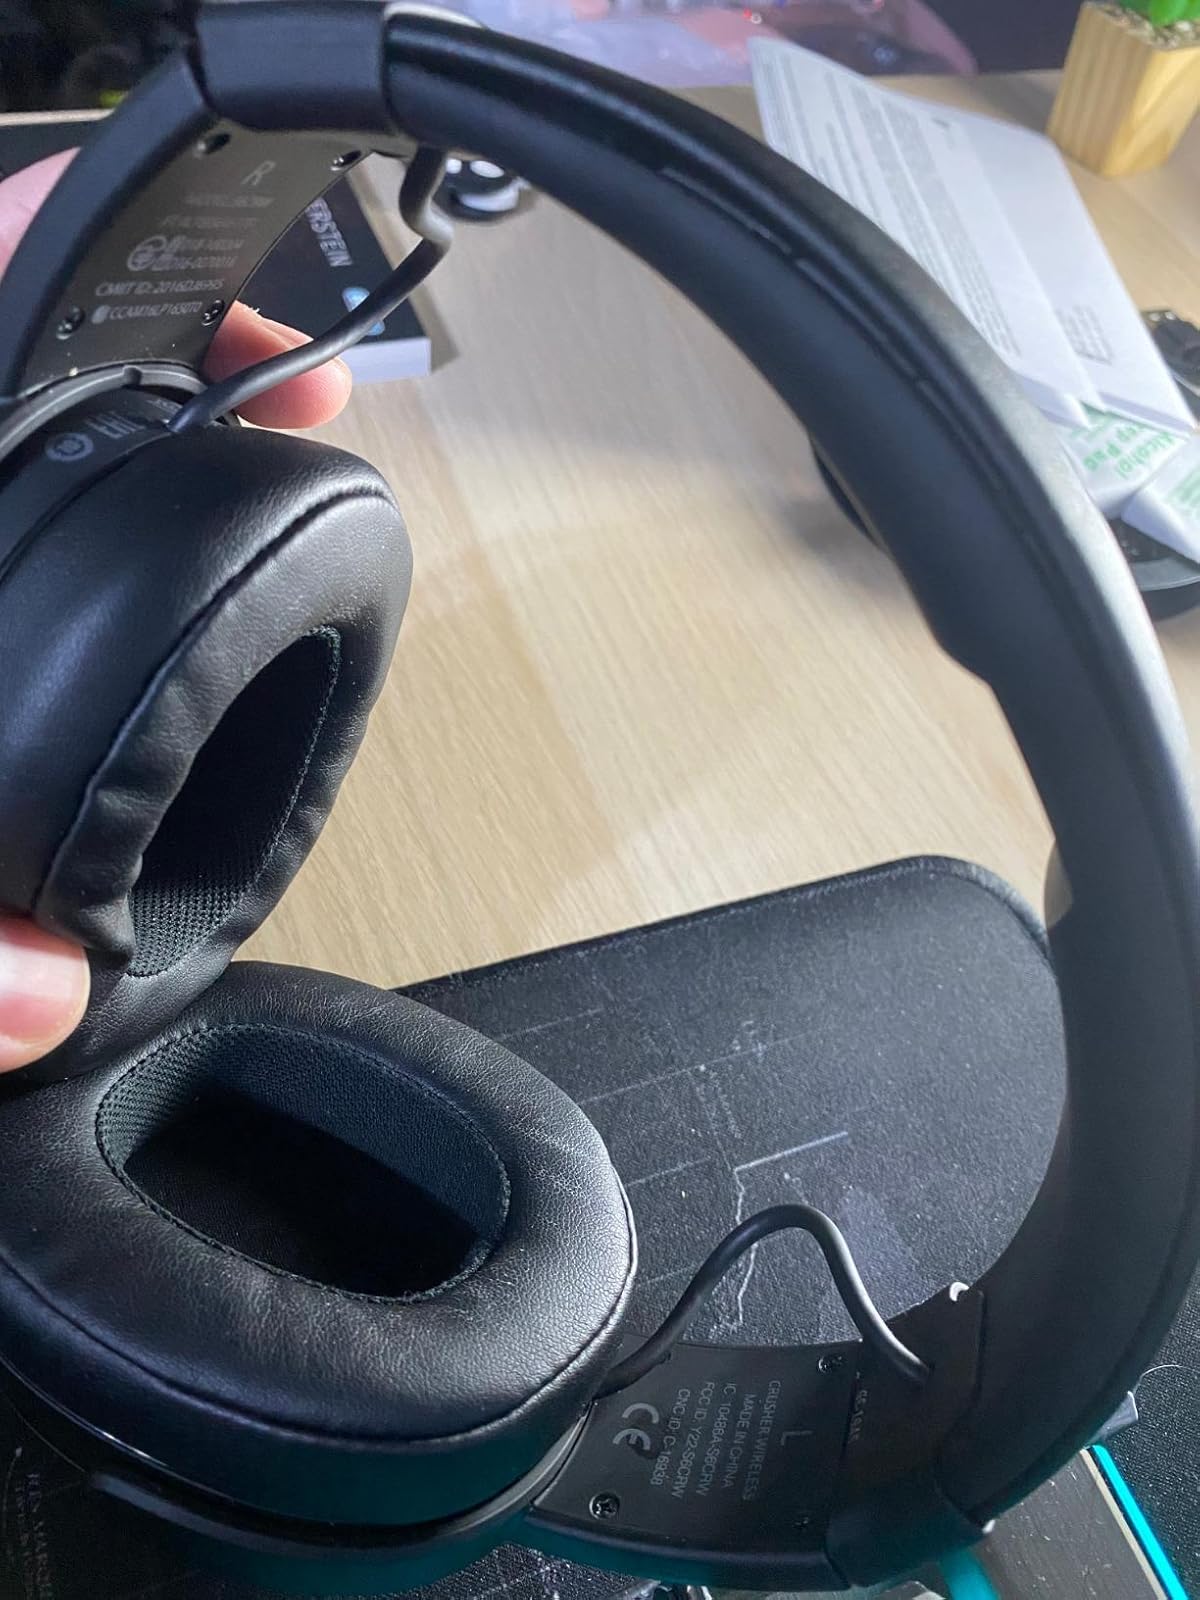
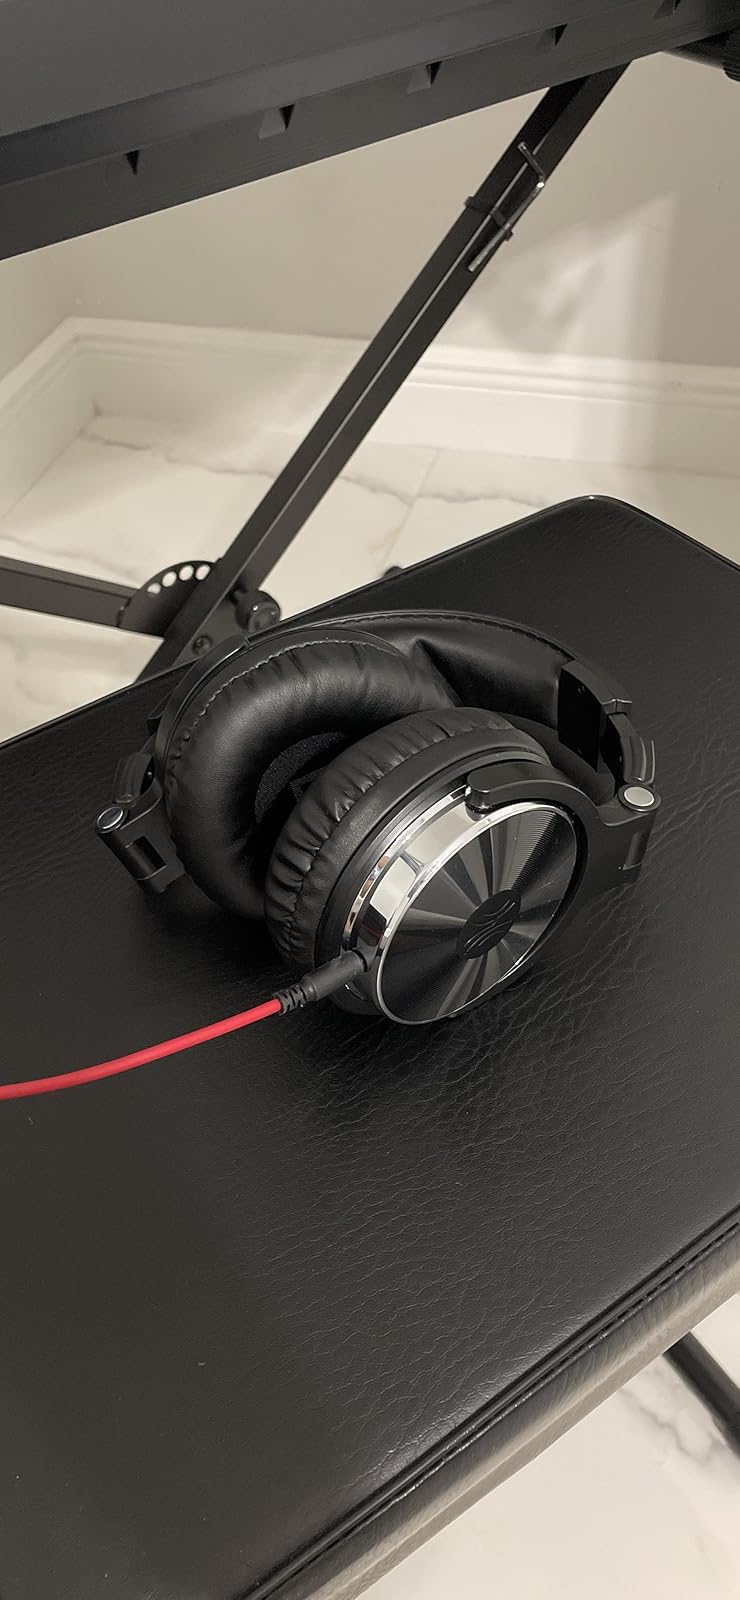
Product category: headphones
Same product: no